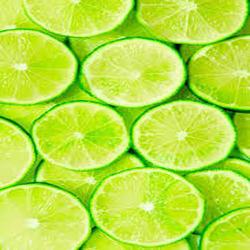
Label: Lemon